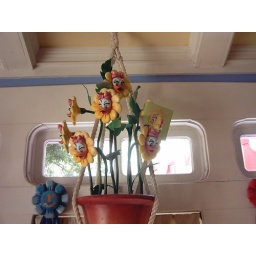
Taken in Minnie Mouse's room of pun plants in her house at Disney World.